John Tyndall (far-right activist)

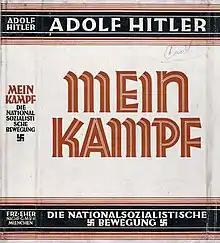
In his youth, Tyndall read and was influenced by Adolf Hitler's "Mein Kampf".

Tyndall completed his national service in West Germany from 1952 to 1954. A member of the Royal Horse Artillery, he achieved the rank of lance-bombardier. On completion, he returned to Britain and turned his attention to political issues. Initially interested in socialism, he attended the 6th World Festival of Youth and Students which was held in Moscow, the capital city of the Soviet Union, in 1957. Nevertheless, he began to believe that left-wing politics was being infused with "anti-British attitudes", moving swiftly to the political right. He was devoted to the preservation of the British Empire and he was hostile to what he believed was the growing permissiveness of British society, stating that "the smell everywhere was one of decadence". During that decade he read "Mein Kampf", the autobiography and political manifesto of the Nazi leader Adolf Hitler, growing sympathetic to Hitler's political beliefs and Nazism. In particular, Tyndall approved of "the descriptions of the workings of certain Jewish forces in Germany, which seemed uncannily similar to what I had observed of the same kinds of forces in Britain." He concluded that Britain's decision to go to war against Nazi Germany was ultimately the result of a conspiracy which was primarily headed by Jews, a conspiracy which he thought had also masterminded non-white immigration to Britain after the war.